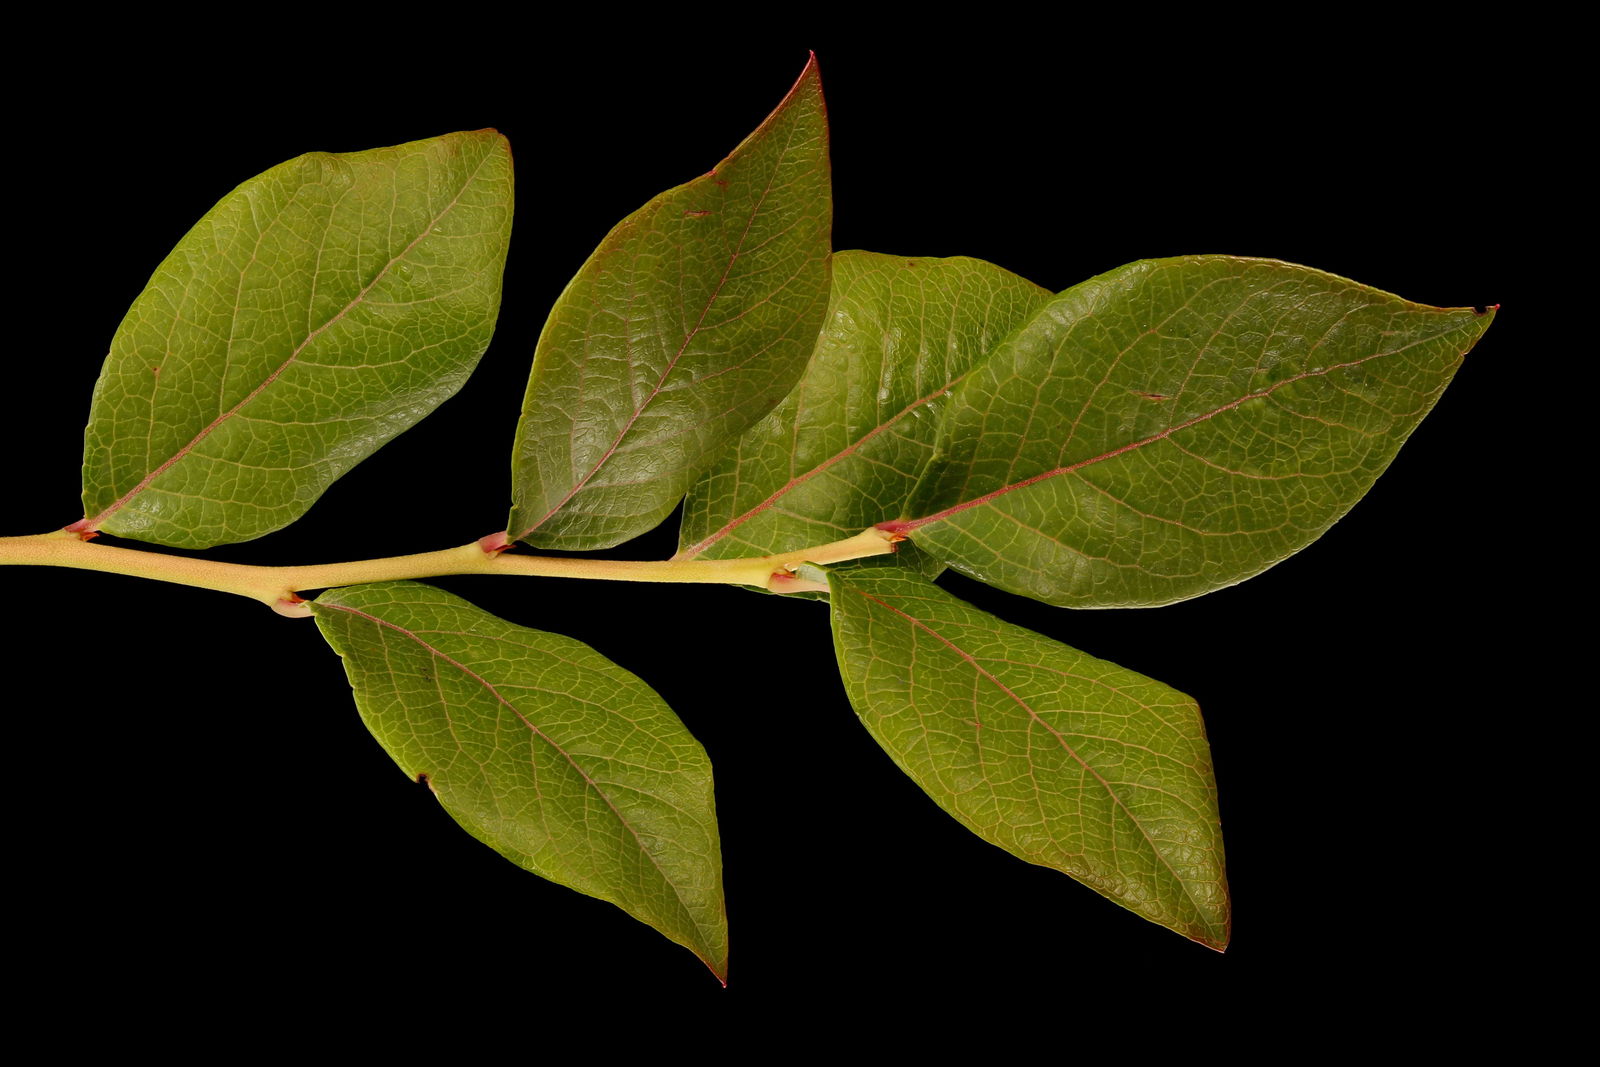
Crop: blueberry
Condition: healthy